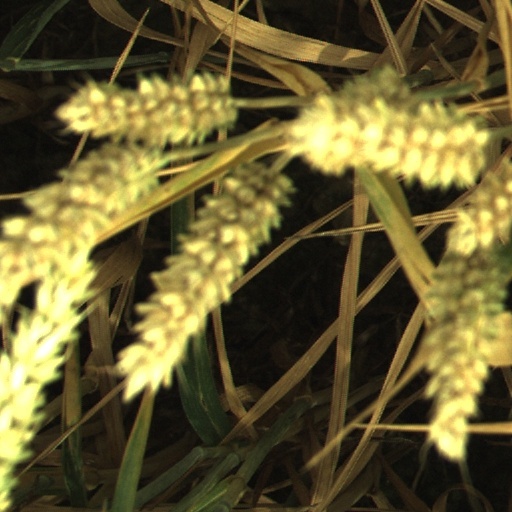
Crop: wheat